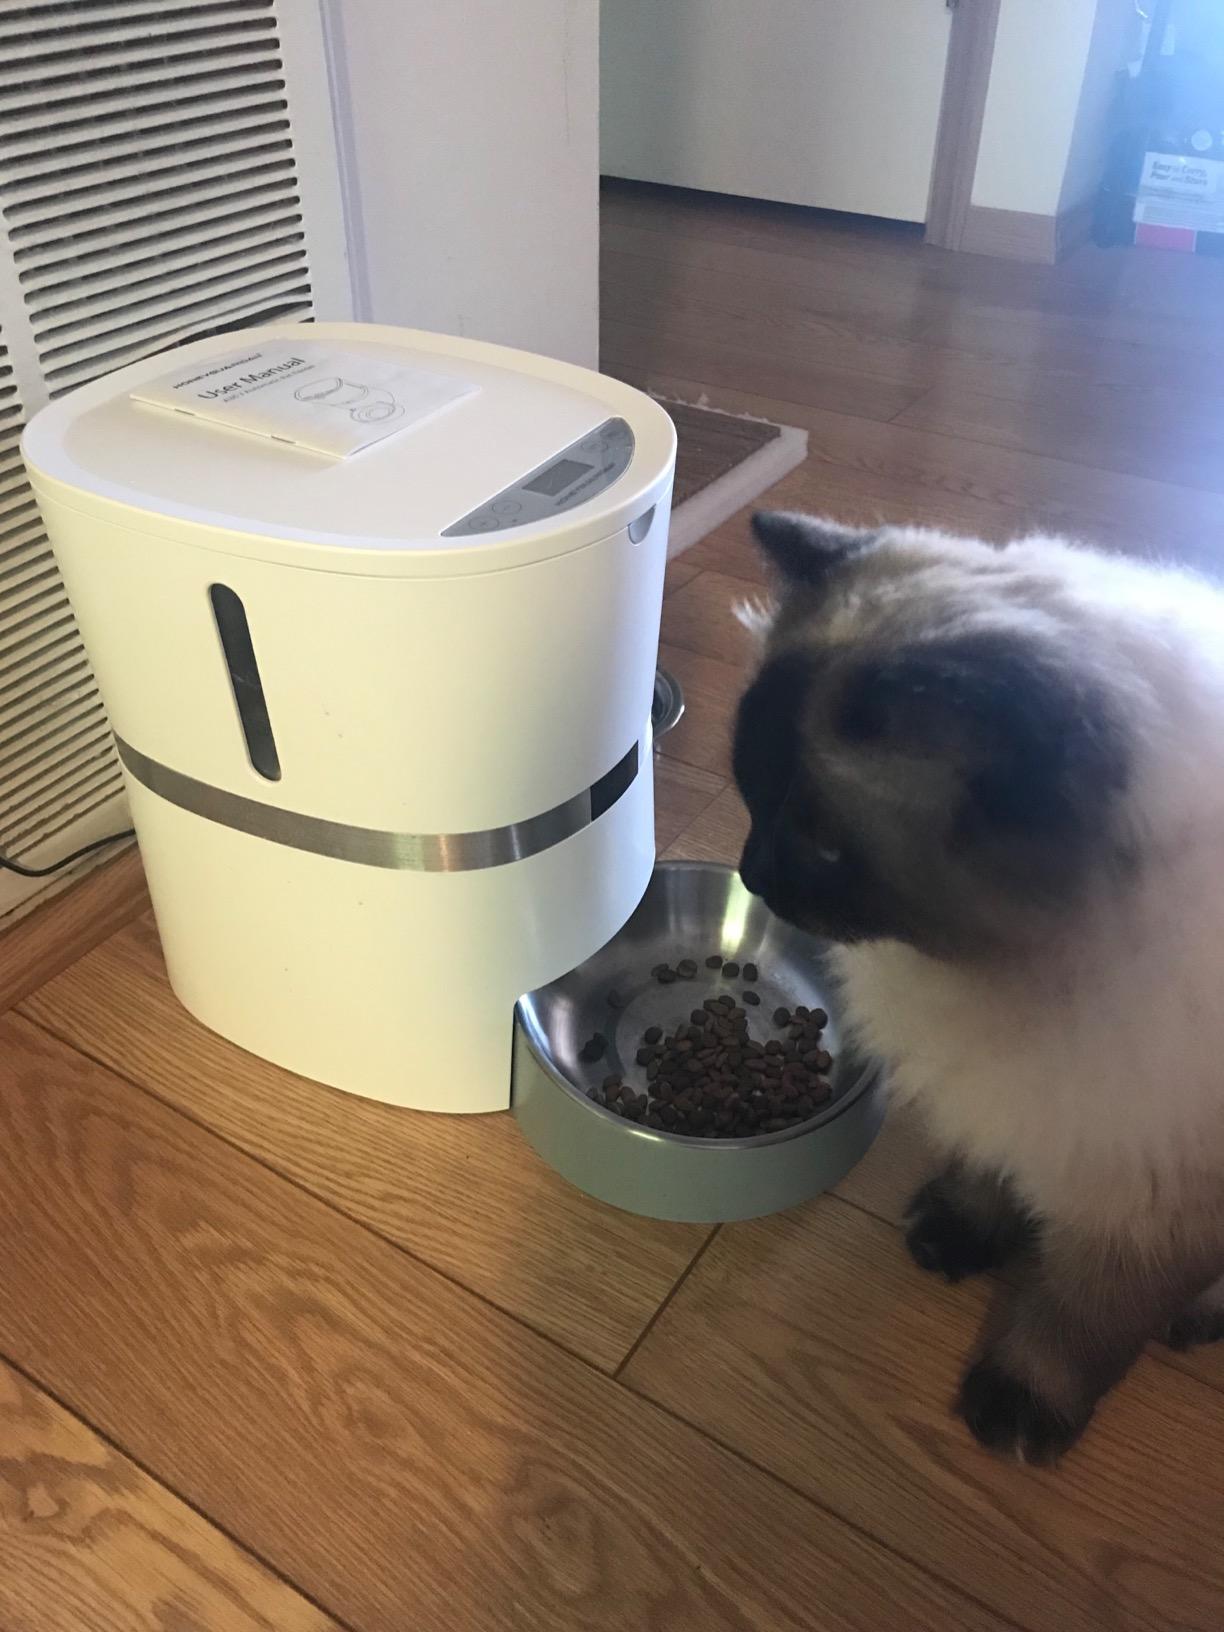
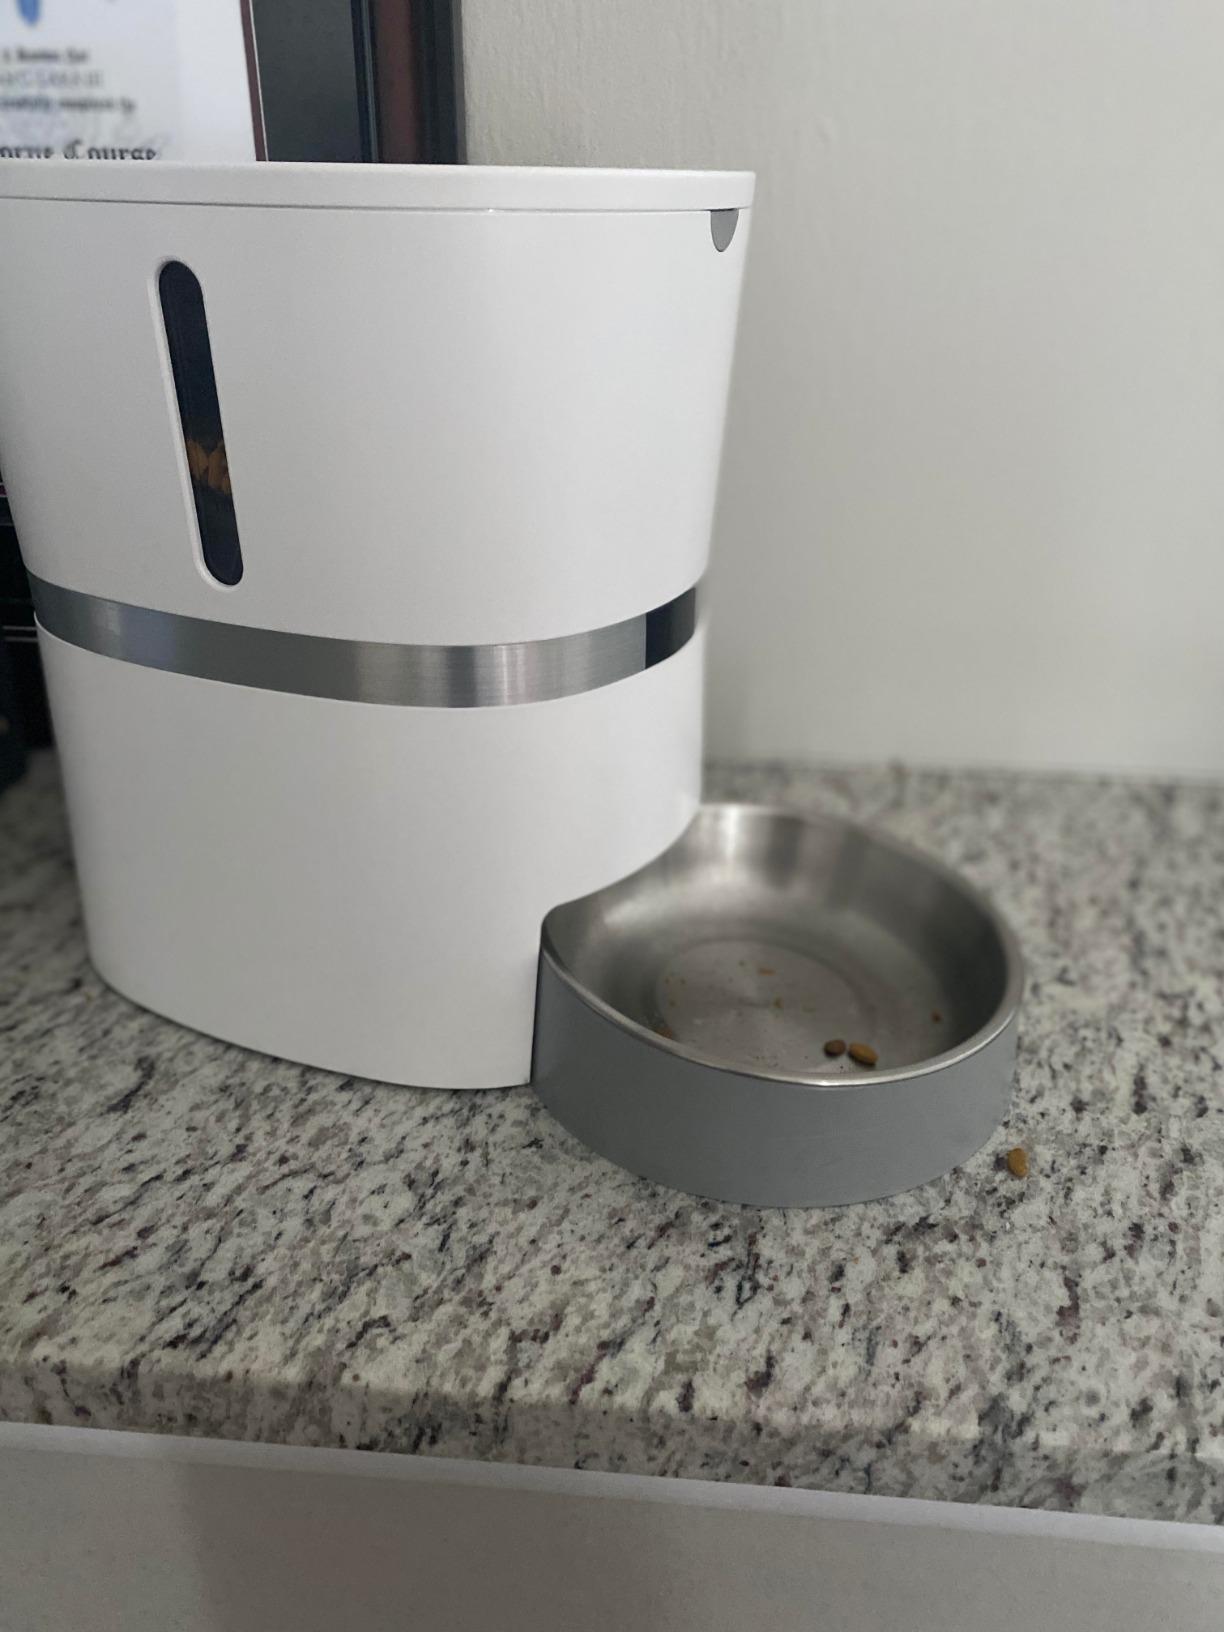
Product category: items_feeder
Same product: yes